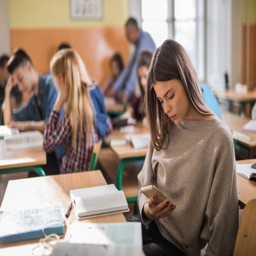
female high school students using mobile phone during the class